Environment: lab
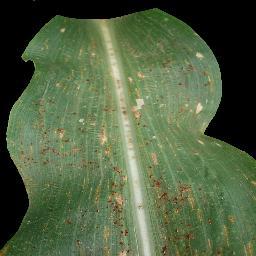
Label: common_rust